The Great Love (1918 film)

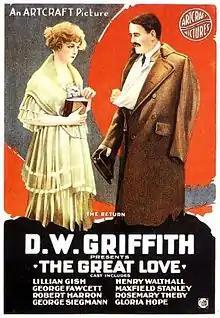
Film poster

The Great Love is a 1918 American silent war drama film directed and written by D. W. Griffith who, along with scenario writer Stanner E.V. Taylor, is credited as "Captain Victor Marier". The film stars George Fawcett and Lillian Gish. Set during World War I, exterior scenes were shot on location in England. "The Great Love" is now considered to be a lost film.